Dark Emperor

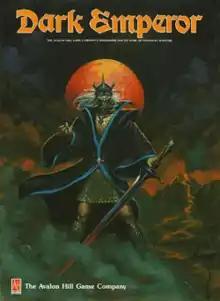
Cover art by James Talbot, 1985

Dark Emperor is a fantasy combat board game published by Avalon Hill in 1985.